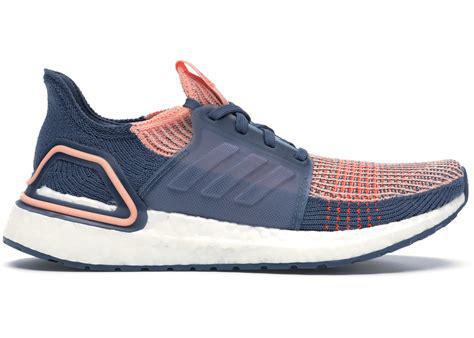
Brand: Adidas
Model: Ultraboost 19